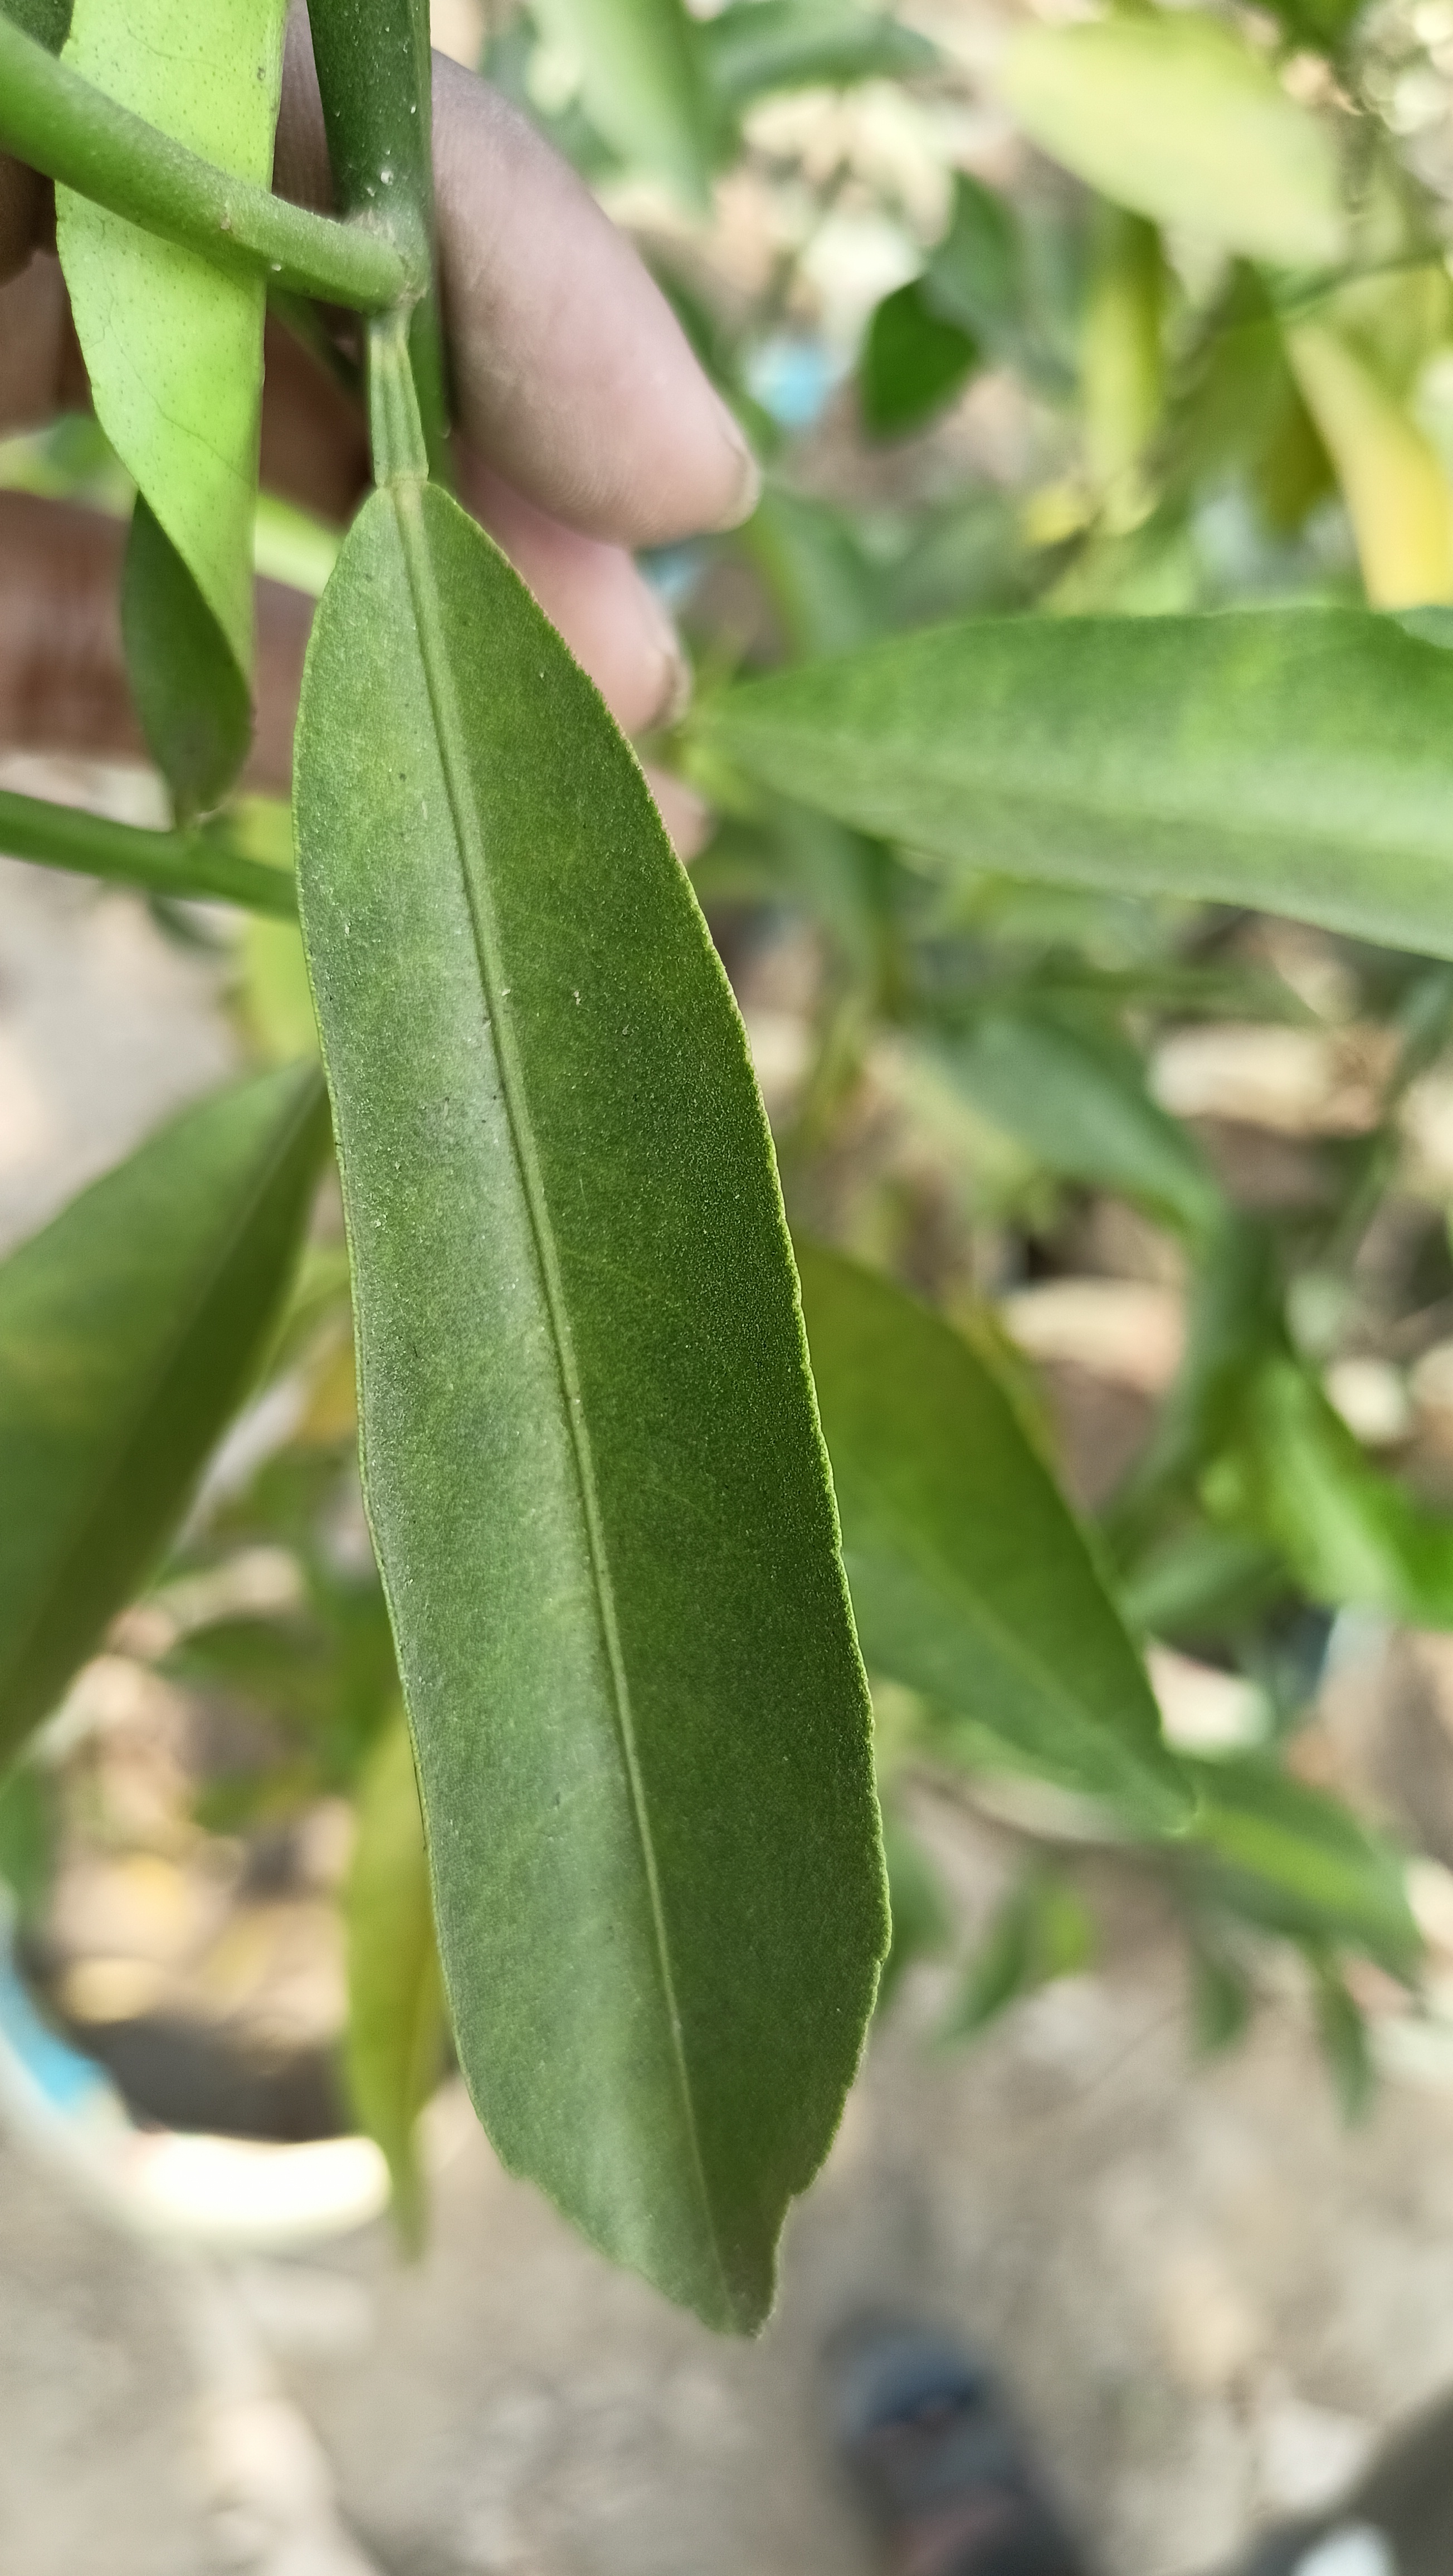
Mandarin leaf variety: Mandaring